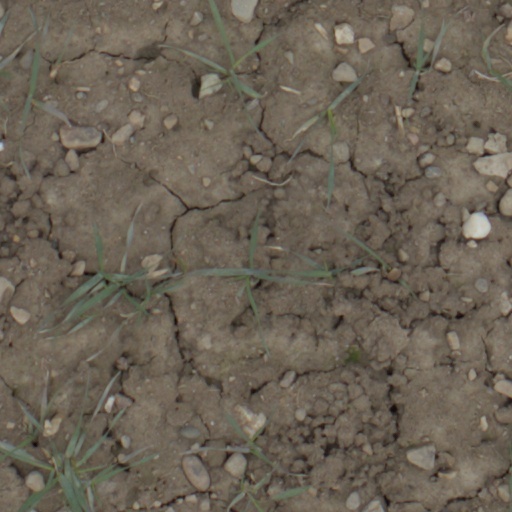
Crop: wheat